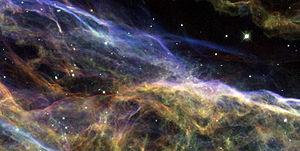
Les Dentelles du Cygne forment un rémanent de supernova dont l'explosion remonterait à une dizaine de milliers d'années. Elles se situent dans la constellation du Cygne. Le nom normalisé de ce rémanent est SNR G074.0-08.6, qui est quelquefois également appelé boucle du Cygne, terme issu de la traduction littérale de son nom anglais.